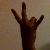
The image shows a hand gesture representing the number 7 in Indian Sign Language.